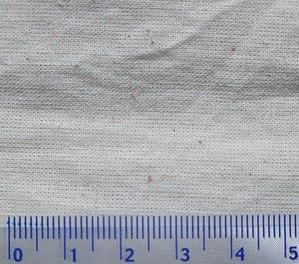
Le calicot est un tissu de coton grossier tissé en armure toile et, par extension, une banderole. En couture, de par son aspect grossier, de son faible coût et de son bon maintien, il peut notamment servir à la réalisation de patrons.